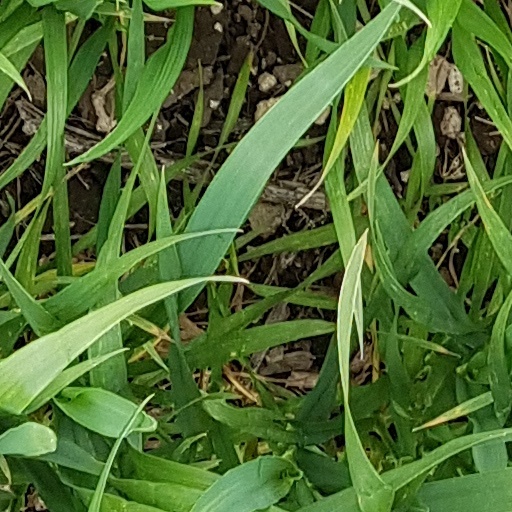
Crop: wheat